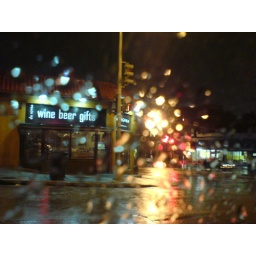
I worked in our Herndon office very late tonight. This is from my drive home (almost home!).